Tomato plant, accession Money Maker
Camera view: bottom (45 deg); turntable rotation: 210 degrees
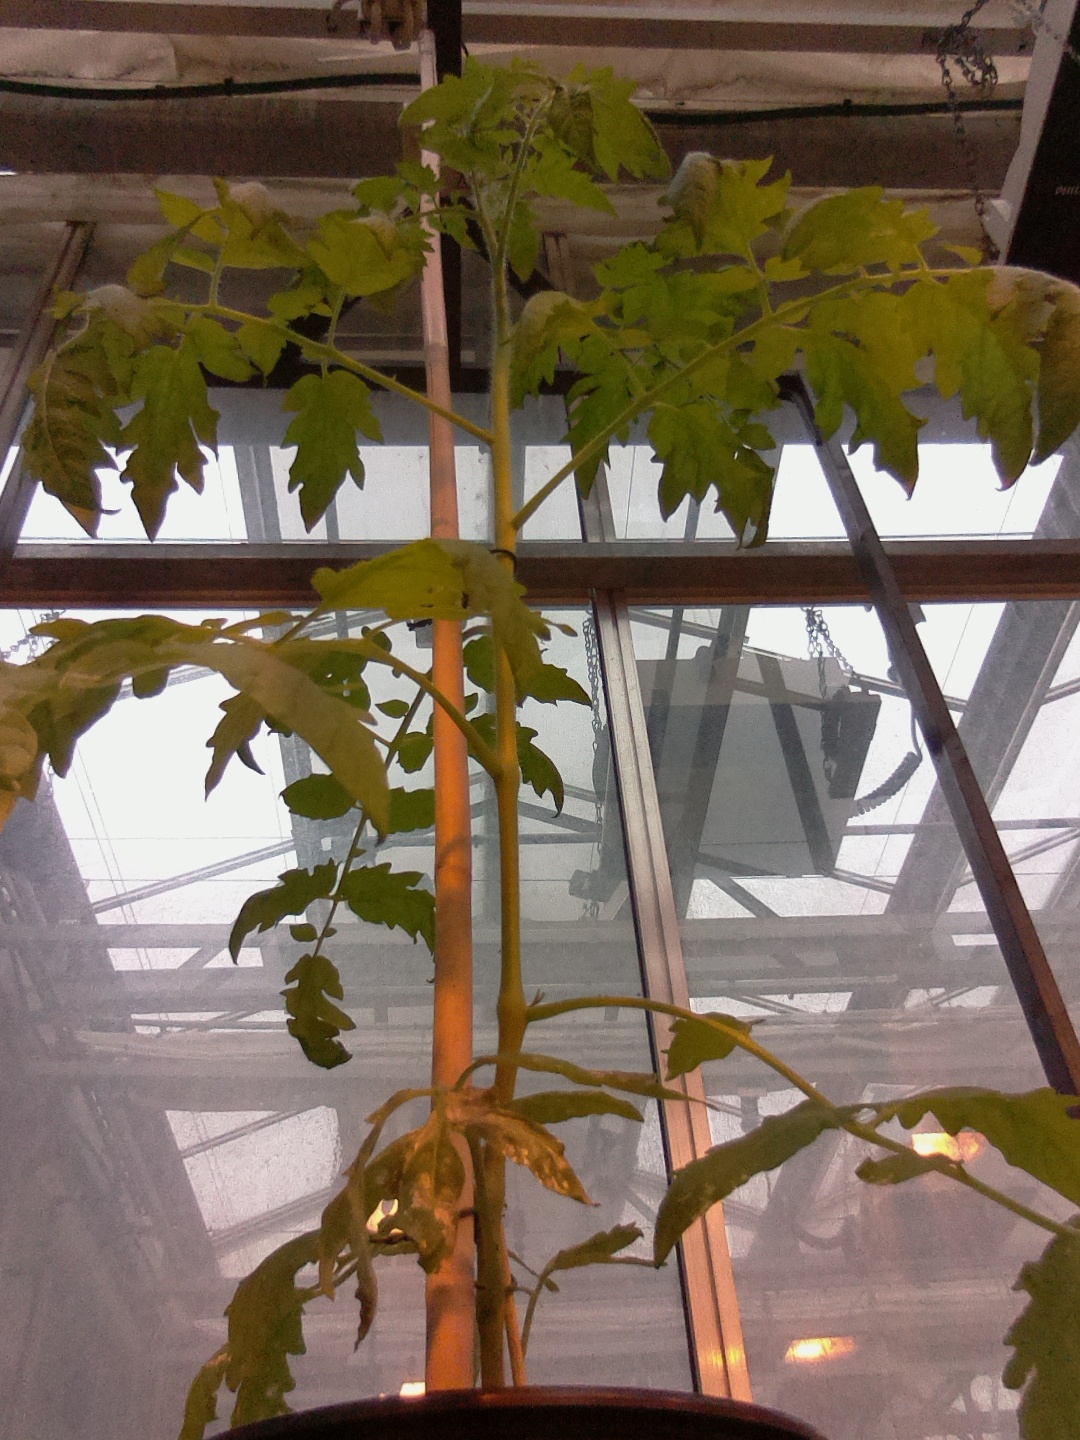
BBCH growth stage 54: 4 inflorescences visible